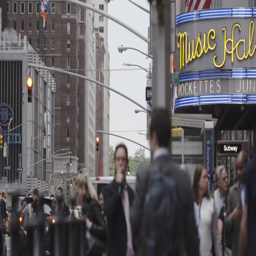
an establishing shot of the marquee .